Ricky Williams trade

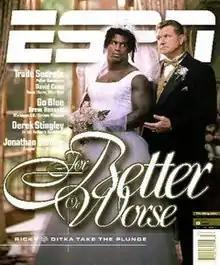
Williams and Ditka on the cover of "ESPN The Magazine"'s issue of August 9, 1999

After the trade, Ditka and Williams appeared on the cover of the August 9, 1999, issue of "ESPN The Magazine", dressed as a bride and groom. The socially conservative Ditka agreed to the photoshoot as long as he wasn't wearing the wedding dress. Photographer Greg Heisler chose this pose to illustrate how enamored Ditka was with Williams, and considers it to be one of his favorite photos. Williams signed a contract with an $8 million signing bonus and salary incentives that would be worth between $11 million to $68 million, though many of the incentives were difficult to attain. Many agents and sportswriters criticized the contract, saying that Williams should have received more guaranteed money in his contract.